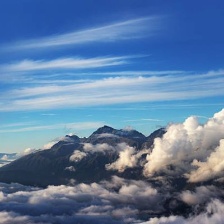
Cloud type: Cirrostratus